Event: Nepal Earthquake
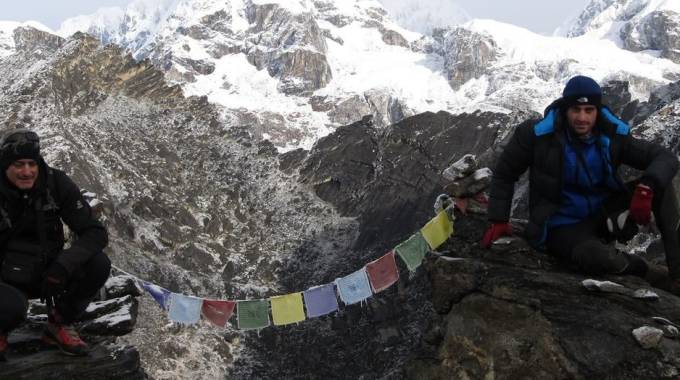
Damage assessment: no_damage